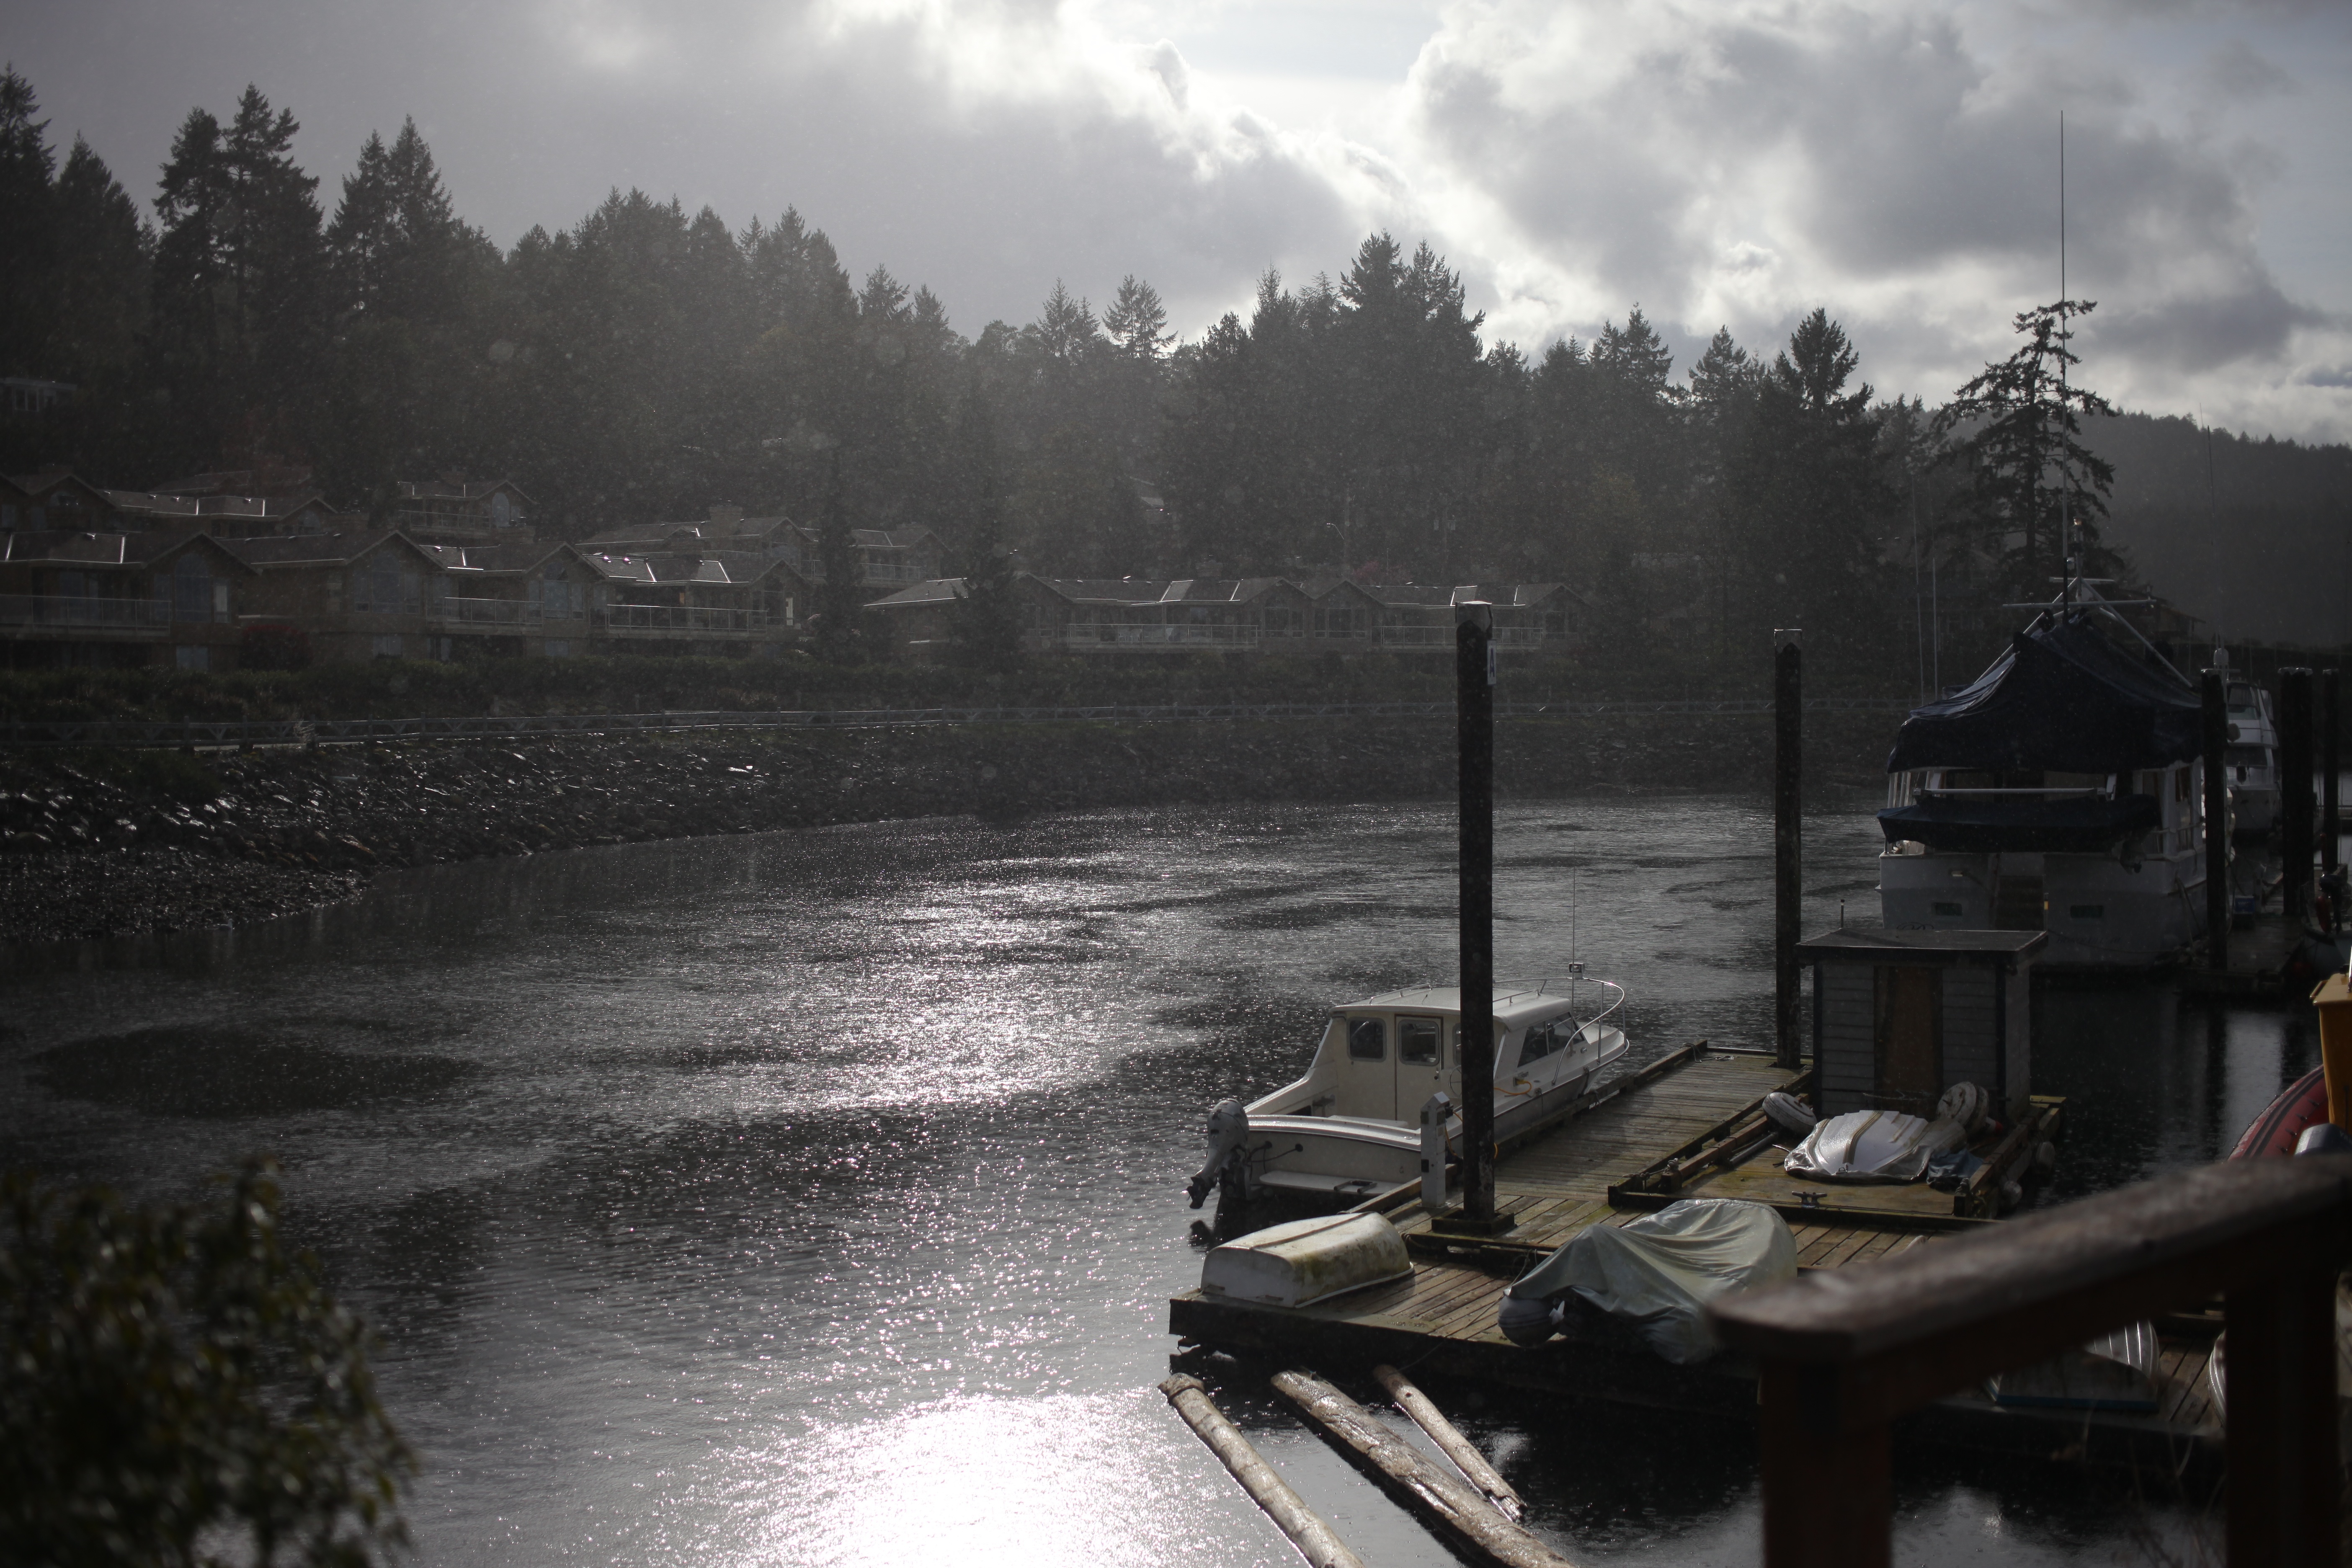
water, snow, winter, mist, morning, river, dusk, evening, reflection, vehicle, weather, darkness, waterway, atmospheric phenomenon